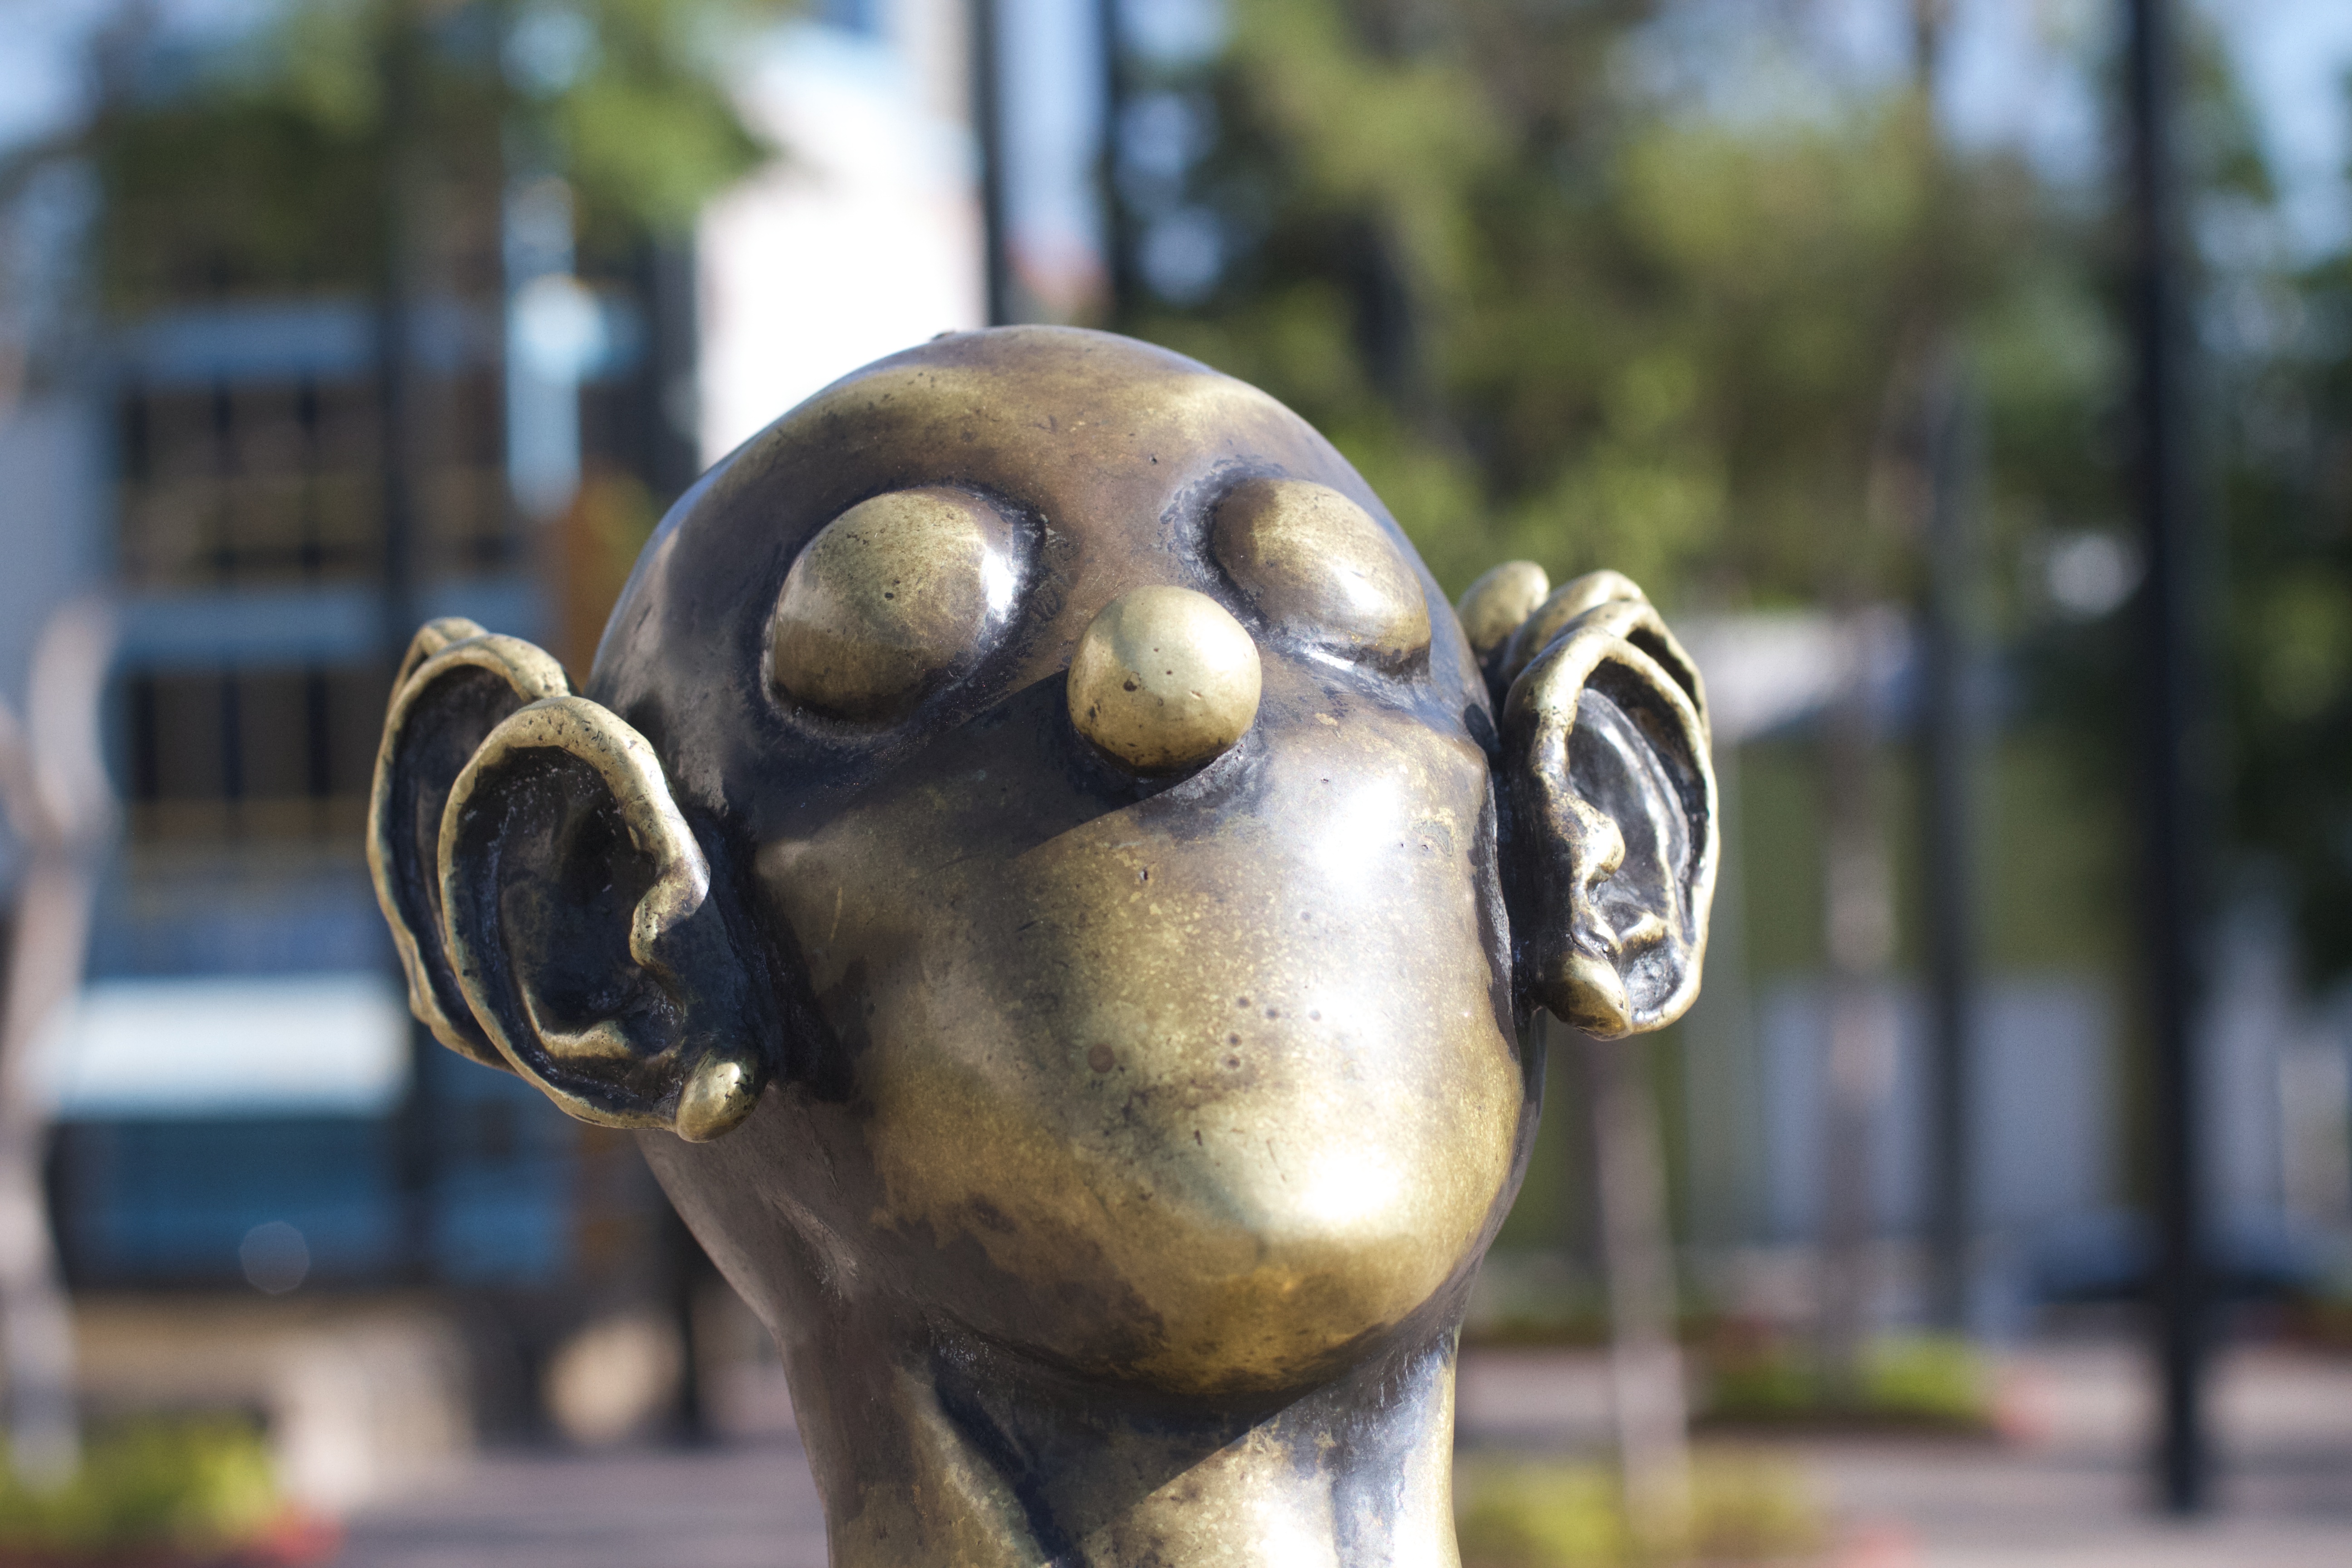
monument, statue, sculpture, art, nonbuilding structure